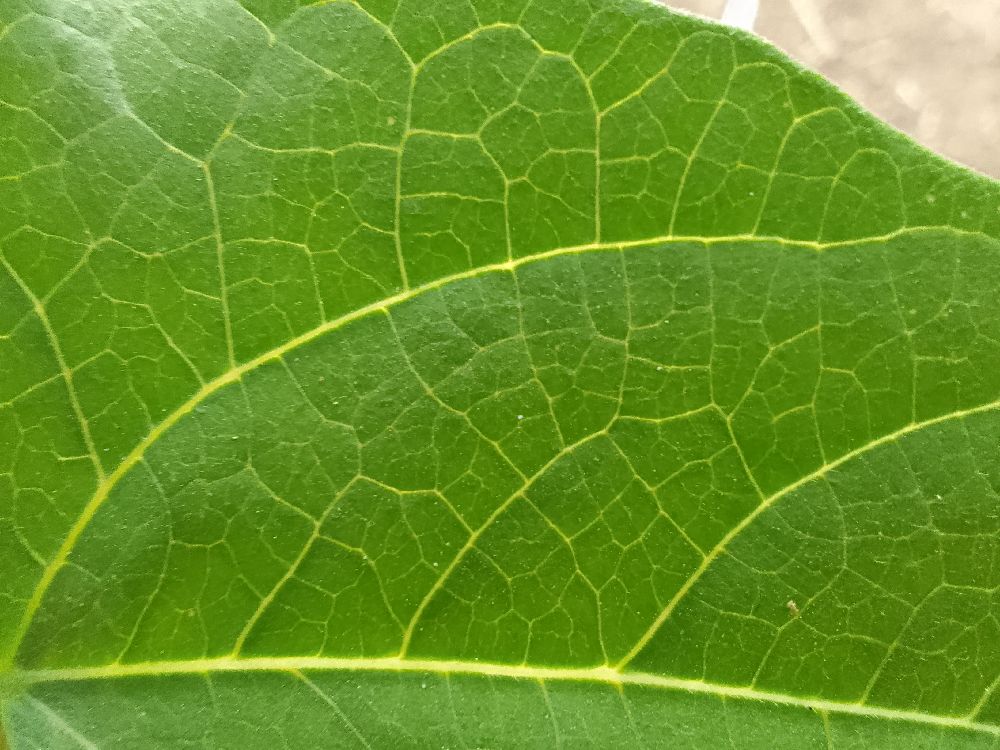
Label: healthy